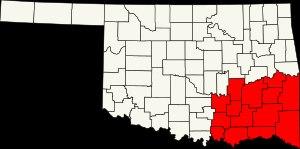
Le Sud-Est de l'Oklahoma correspond à une région touristique appelée Kiamichi Country. Ce nom est utilisé par l'Oklahoma Department of Tourism and Recreation pour désigner l'une des six destinations touristiques de cet État américain, qui comprend la Kiamichi River et les Kiamichi Mountains. La région fut peuplée par des colons venus du Sud des États-Unis en quête de terres bon marché après la guerre de Sécession. C'est pourquoi elle a été également appelée « Little Dixie ». Faiblement peuplé, le Kiamichi Country est une région montagneuse qui propose de nombreuses activités de plein air aux touristes.